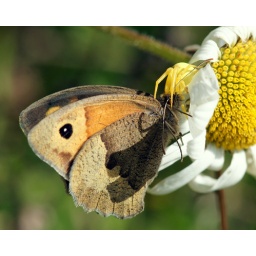
This unsuspecting butterfly was ambushed and caught by the camouflaged Crab Spider hiding under the ox-eye daisy flower head.